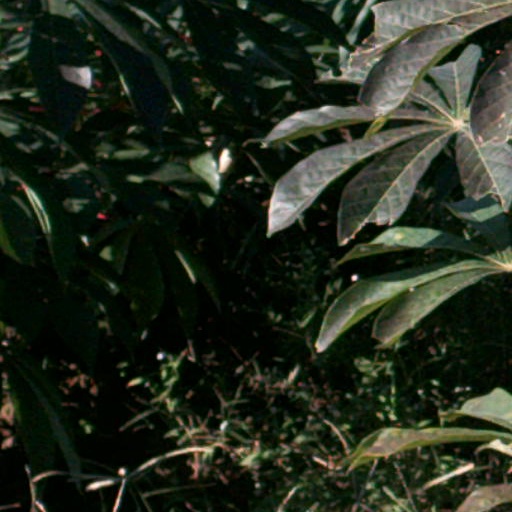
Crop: cassava